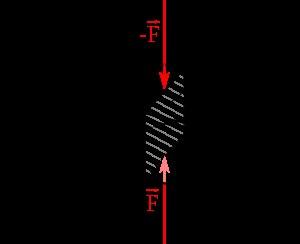
La théorie des poutres est un modèle utilisé dans le domaine de la résistance des matériaux. On utilise deux modèles :